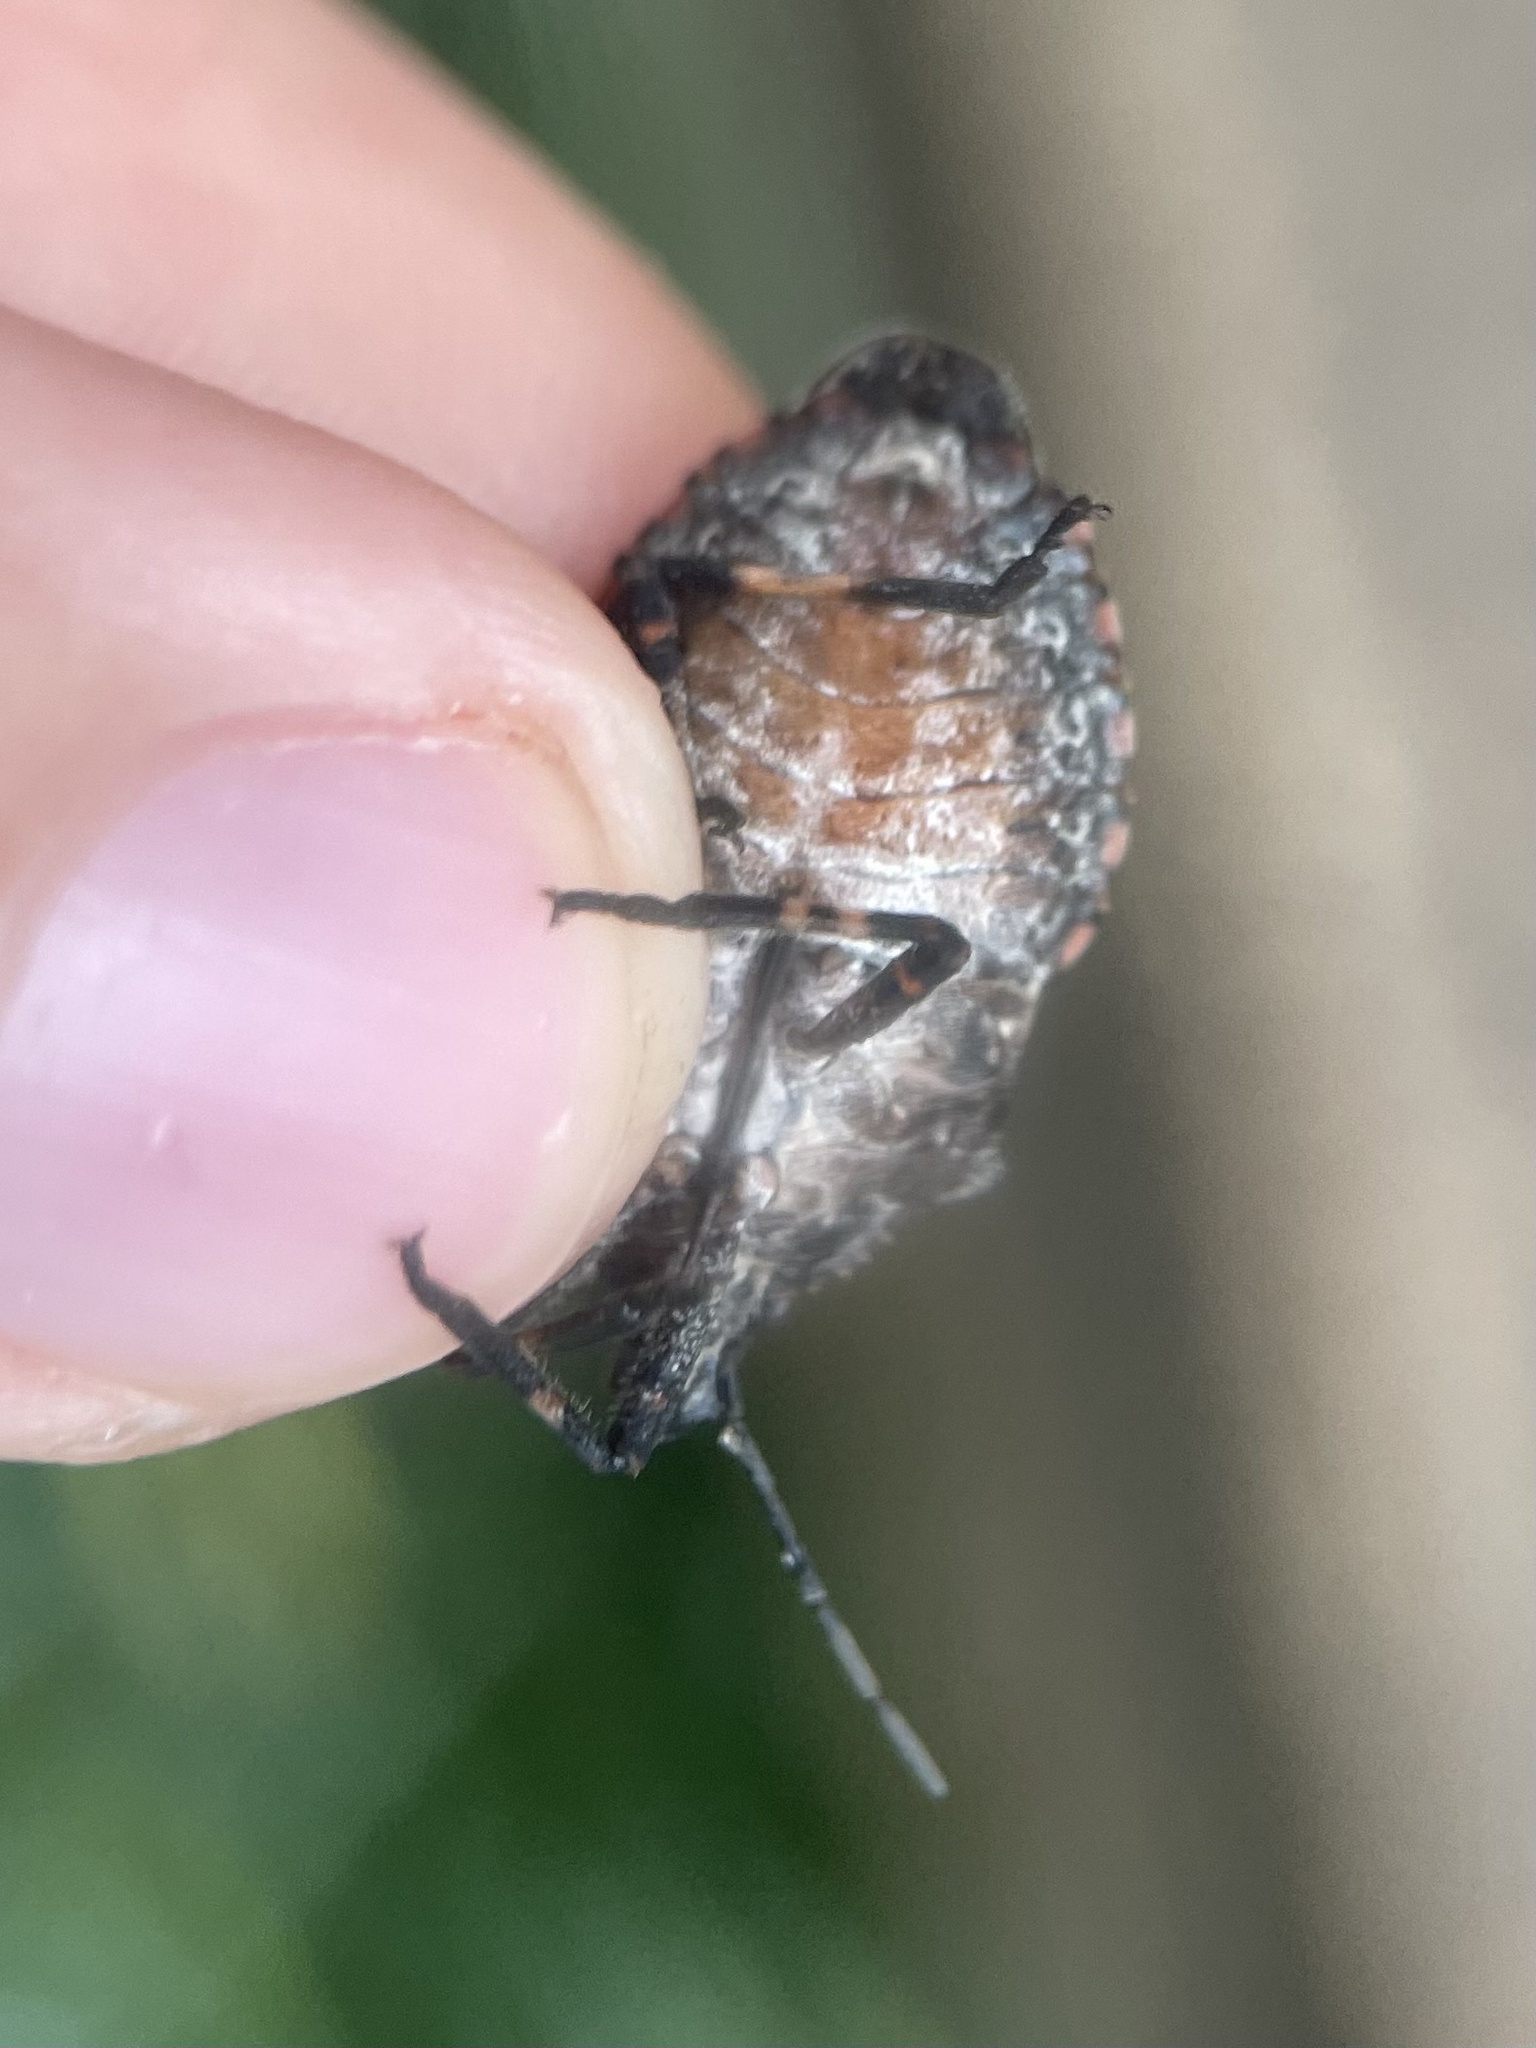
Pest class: stink_bug